Mount Goldthwait

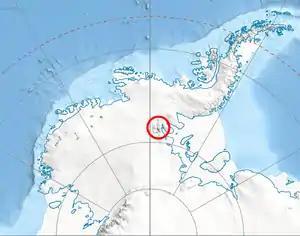
Location of Sentinel Range in Western Antarctica.

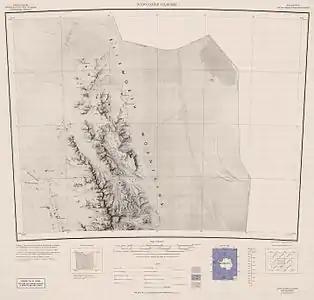
Northern Sentinel Range map.

Mount Goldthwait is a prominent mountain (3,815 m) located 2.5 nautical miles (4.6 km) south of Mount Dalrymple in the north part of the Sentinel Range, Antarctica. Discovered by the Marie Byrd Land Traverse Party of 1957–58, under Charles R. Bentley, and named for Richard P. Goldthwait, consultant, Technical Panel on Glaciology, U.S. National Committee for the IGY, and later Director, Institute of Polar Studies, Ohio State University.